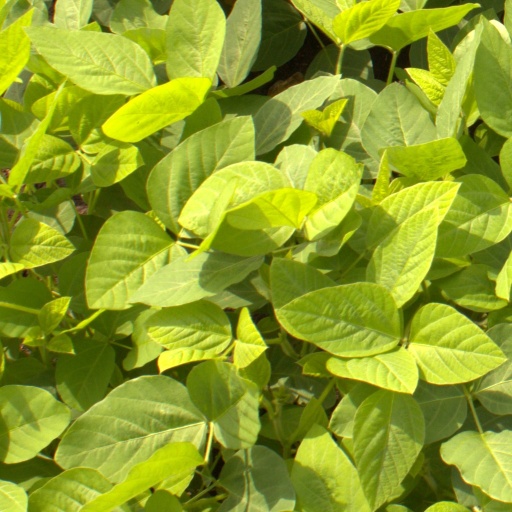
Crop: soybean